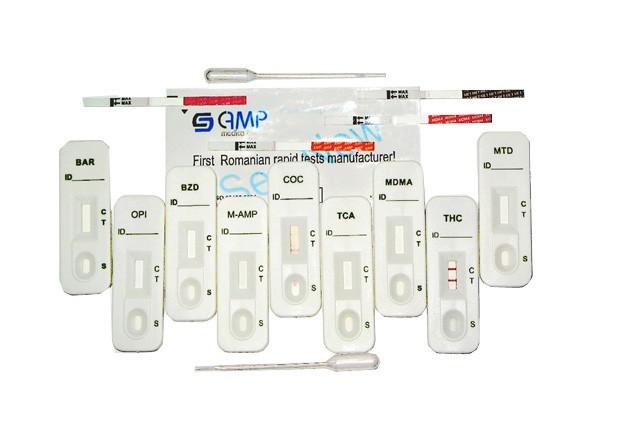
Test rapid MDMA, caseta
Brand: Camp Medica
Test rapid MDMA casetă Test rapid MDMA casetă – un test imunocromatografic de tip sandwich, conceput pentru determinarea calitativă a Metilendioximetamfetaminei (MDMA) și metaboliților săi în urina umană. Acest dispozitiv este destinat uzului profesional și face parte din gama de consumabile laborator aduse în portofoliul Camp Medica. Caracteristici esențiale: Format casetă destinat uzului profesional în laboratoare și puncte de testare. Specimen – urină. Detecție calitativă a MDMA și metaboliților săi, cu prag de 500 ng/mL . Principiu imunocromatografic, de tip sandwich . Rezultate rapide și vizuale, de obicei în câteva minute. Utilizare destinat testării rapide, cu interpretare directă a rezultatului, ideal pentru screening în mediul profesional. Precauții rezultatele pot fi influențate de interferențe din urină sau de erori procedurale; în caz de îndoială, se utilizează o probă nouă pentru confirmare. Oxidanții sau alte substanțe din proba de urină pot provoca rezultate falspozitive sau falsnegative. Brand Camp Medica – o marcă recunoscută pentru soluții de laborator și teste rapide de înaltă calitate. Categoria produsului se încadrează în Laboratoare analize, fiind conceput pentru a sprijini echipele medicale și de cercetare în activități de screening rapid pentru MDMA în urină. Beneficii suplimentare: Procedură simplă, rapidă și de utilizare facilă în medii profesionale. Detecție specifică pentru MDMA și metaboliți, oferind un indicator calitativ clar pentru decizii rapide. Portofoliu de consumabile laborator compatibil cu fluxuri de lucru existente în clinici și laboratoare.
Category: Health & Beauty > Health Care > Medical Tests > Drug Tests